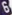
Number: 6